Charles Lockey

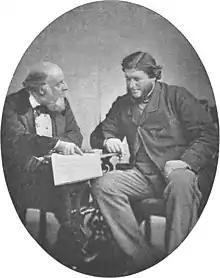
Charles Lockey (right) with John Liptrot Hatton

Charles Lockey (20 March 1820 – 3 December 1901) was an English singer. A tenor, he is known particularly as a soloist in the first performance of Mendelssohn's oratorio "Elijah".